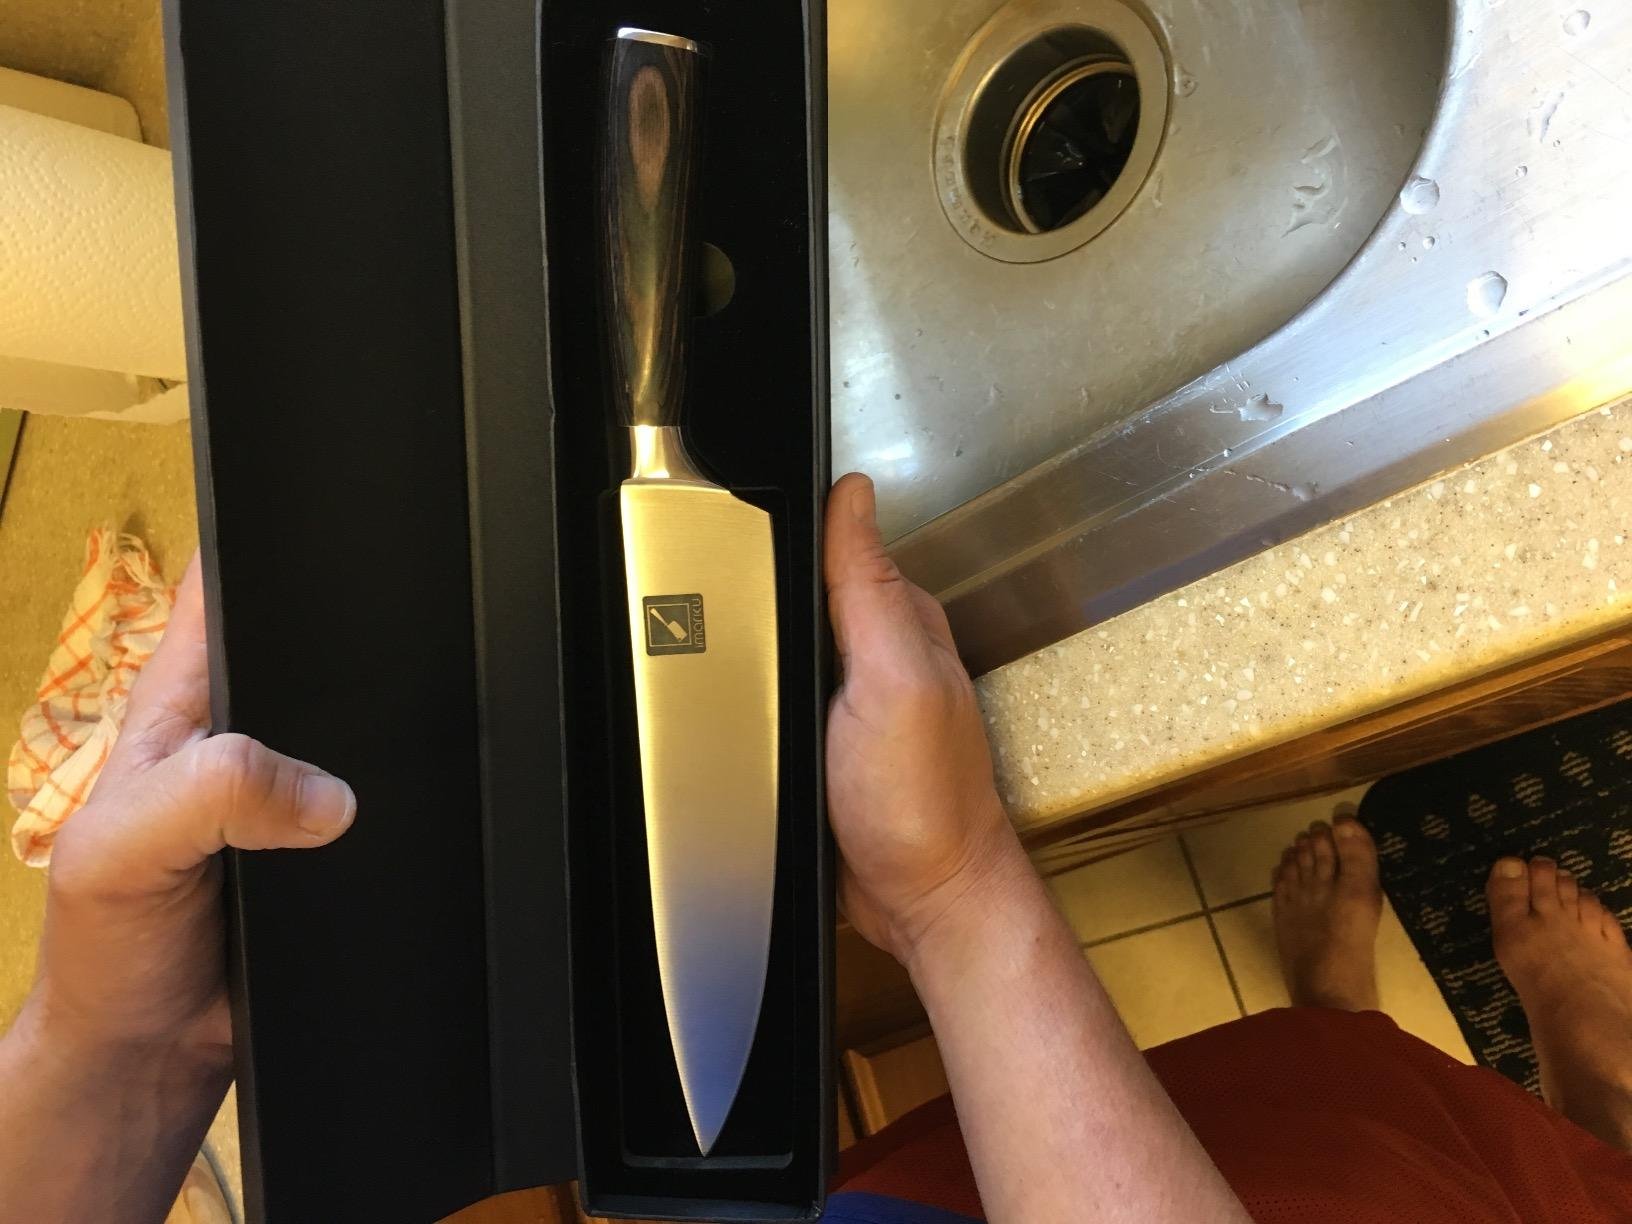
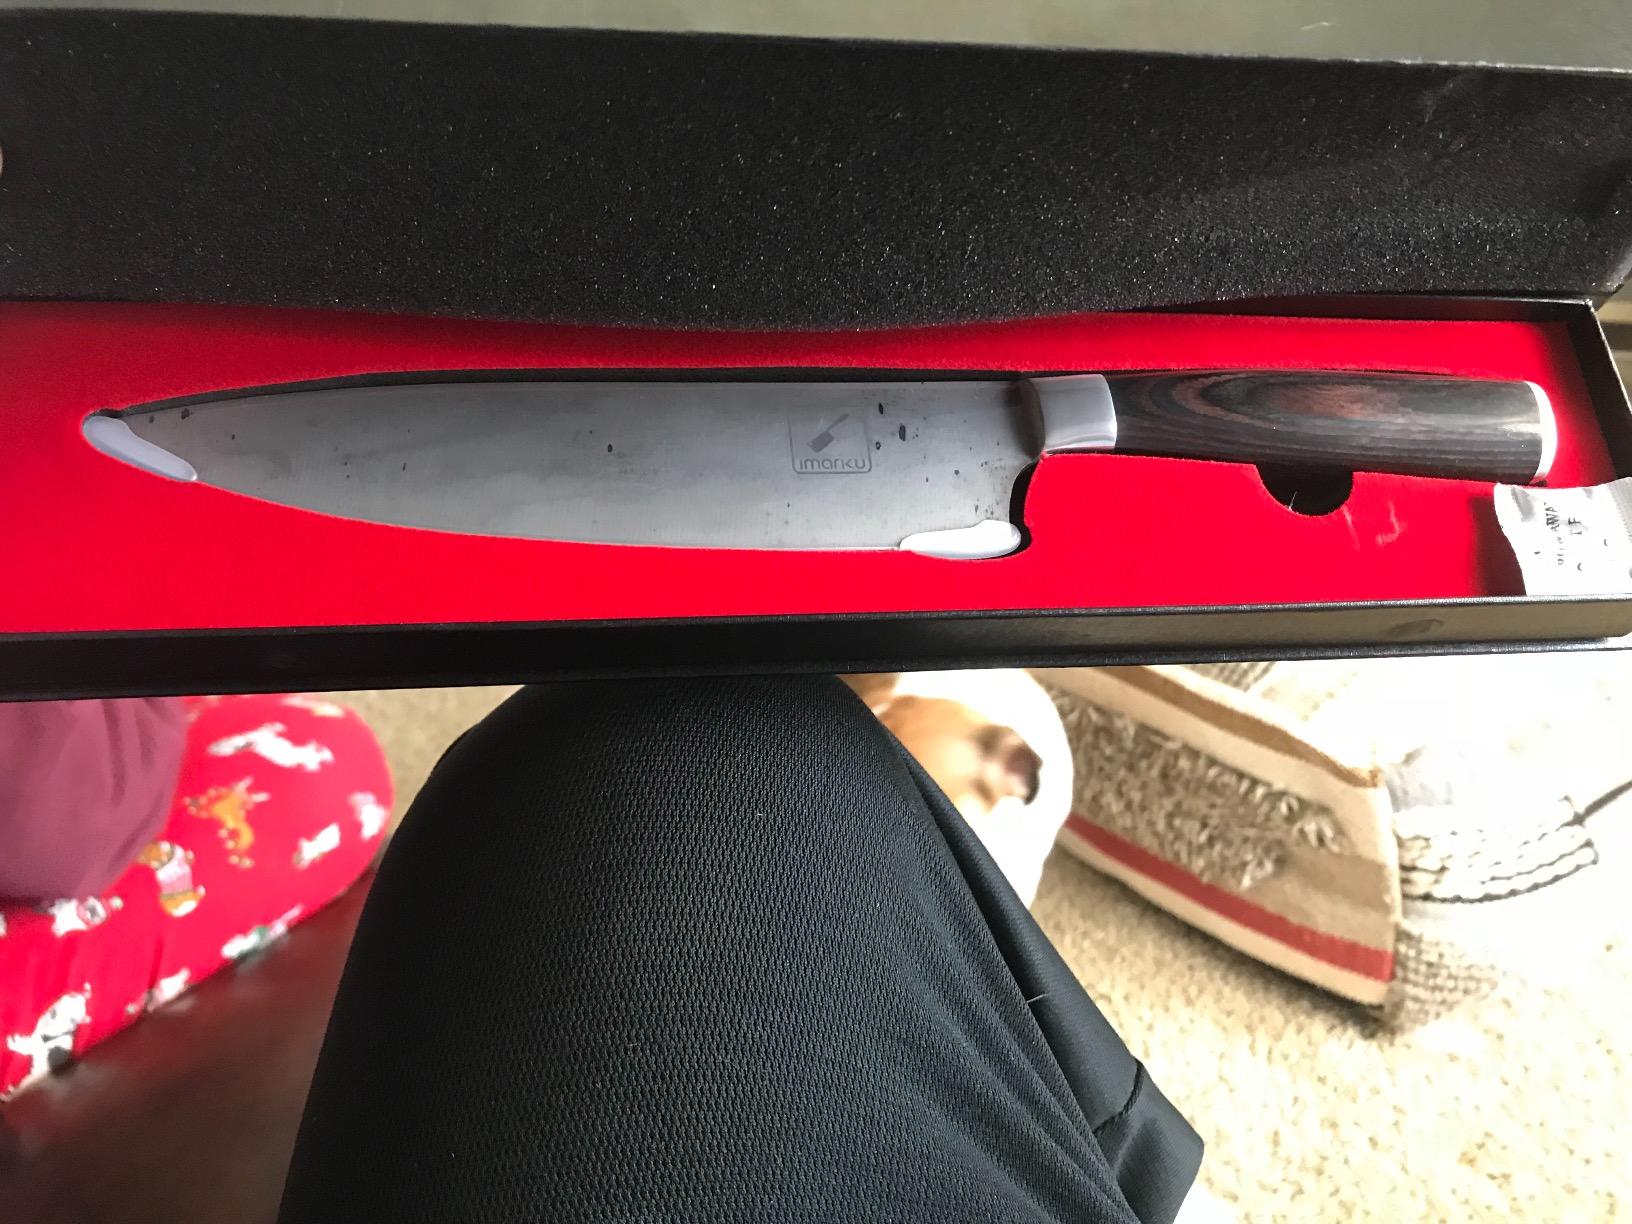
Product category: items_knife
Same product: yes